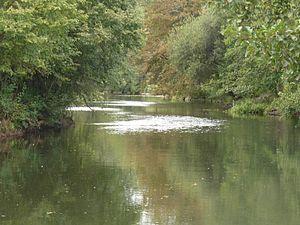
la Charente à Taizé-Aizie, Charente, France
Taizé-Aizie est une commune du Sud-Ouest de la France, située dans le département de la Charente.